René Clair

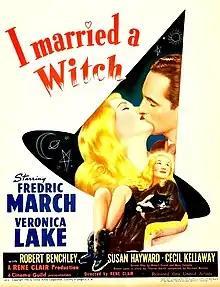
"I Married a Witch" (1942)

Returning to France, Clair attempted to make another film there in 1939, "Air pur", which was to be a celebration of youth and childhood, but the outbreak of war interrupted filming and it was abandoned. In May 1940, Jean Giraudoux, then Minister of Information, suggested to Clair that the film profession should concentrate its resources in the south of country in Nice and Marseille – and if necessary establish a French production centre in the United States. It was with this last plan in mind that Clair and his family, along with Julien Duvivier, departed for America, but by the time he reached New York the project had already fallen through and he went straight on to Hollywood where several studios were interested in employing him. He made his first American film for Universal Studios, "The Flame of New Orleans" (1941), but it was such a commercial failure that for a time Clair's career as a director was in the balance. After more than a year's delay, his next film was "I Married a Witch" (1942), followed by "It Happened Tomorrow" (1944), both of which did respectably well, and then "And Then There Were None" (1945), which turned out to be an exceptional commercial success despite being perhaps the least personal of his Hollywood ventures. Each of Clair's American films was made for a different studio.